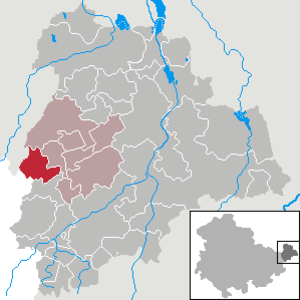
Lumpzig est une commune allemande de l'arrondissement du Pays-d'Altenbourg en Thuringe. Elle fait partie de la Communauté d'administration du pays d'Altenbourg.